Clown of the Jungle

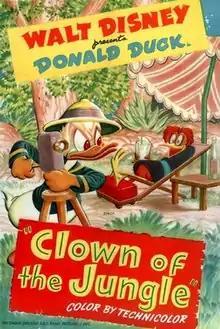
Theatrical release poster

Clown of the Jungle is a 1947 American animated short film directed by Jack Hannah and produced by Walt Disney, featuring Donald Duck. It marks the first short film appearance of the Aracuan Bird, previously seen in "The Three Caballeros" (1944). In the short film, Donald Duck is visiting the jungle to photograph its tropical birds, but things take a turn for the worse when Donald encounters the extremely annoying Aracuan Bird.